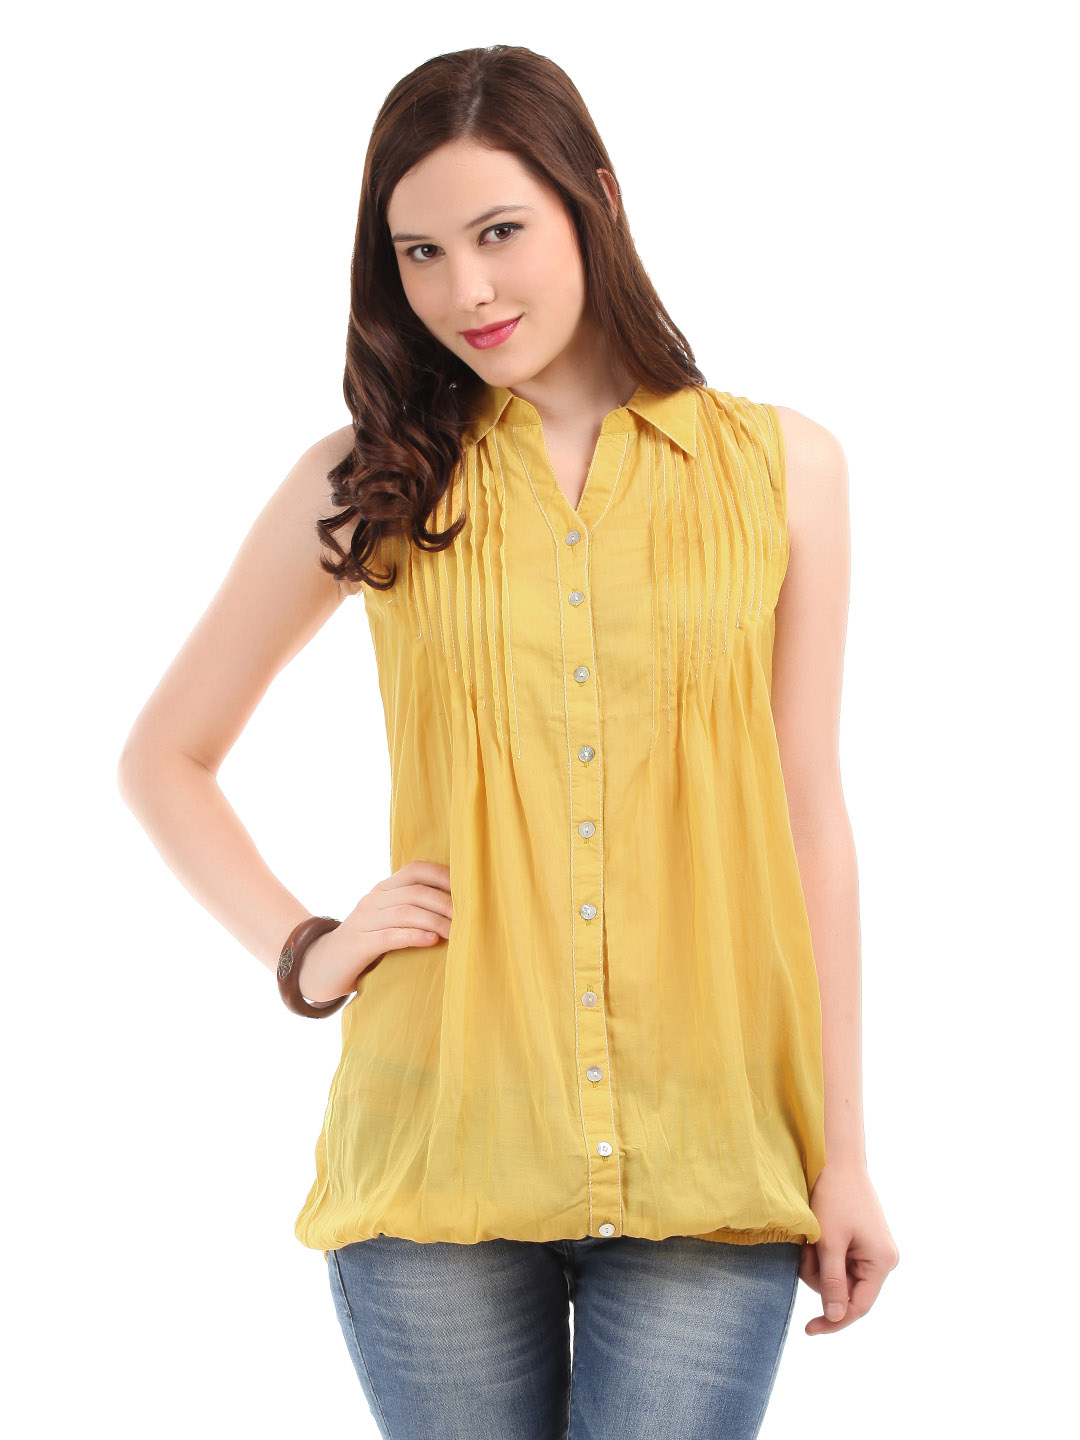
AND by Anita Dongre Women Yellow Top
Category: Apparel / Topwear / Tops
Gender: Women
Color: Yellow
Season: Fall 2012
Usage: Casual